Fire alarm control panel

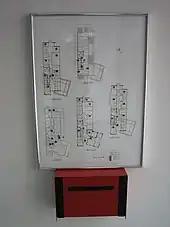
This map display can be interpreted quickly (Germany)

Zones are usually made by dividing a building or area into different sections. Then depending on the specific zone, a certain number and type of device is added to the zone to perform its given job. Zones are a requirement of the National Building Code in Canada, and zones must be labelled and include red LEDs for fire zones, with amber LEDs for supervisory and trouble. The LED indicators are in addition to an LCD display, although this requirement is waived if the LCD has 8 or more lines of characters. Isolators are also required when wiring departs a zone and enters a new zone such as floor to floor and between firewalls.